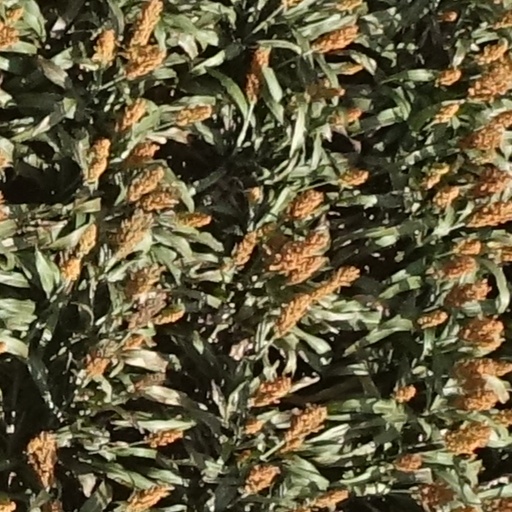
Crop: sorghum